Michelle Willis

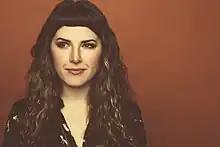
Michelle Willis in 2016

Michelle Willis (born November 6, 1986) is a British-born, Canadian-raised singer/songwriter and keyboard player. She performs regularly as a solo artist and as a side musician with David Crosby and Becca Stevens. She has also worked with Iggy & The Stooges, Laura Mvula, Snarky Puppy, The Parachute Club, and the Zac Brown Band.